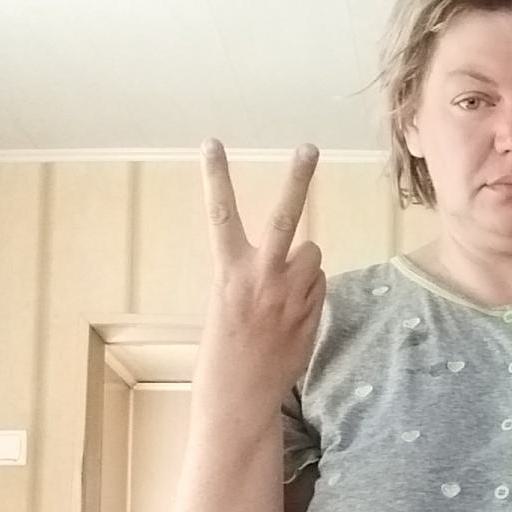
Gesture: peace_inverted